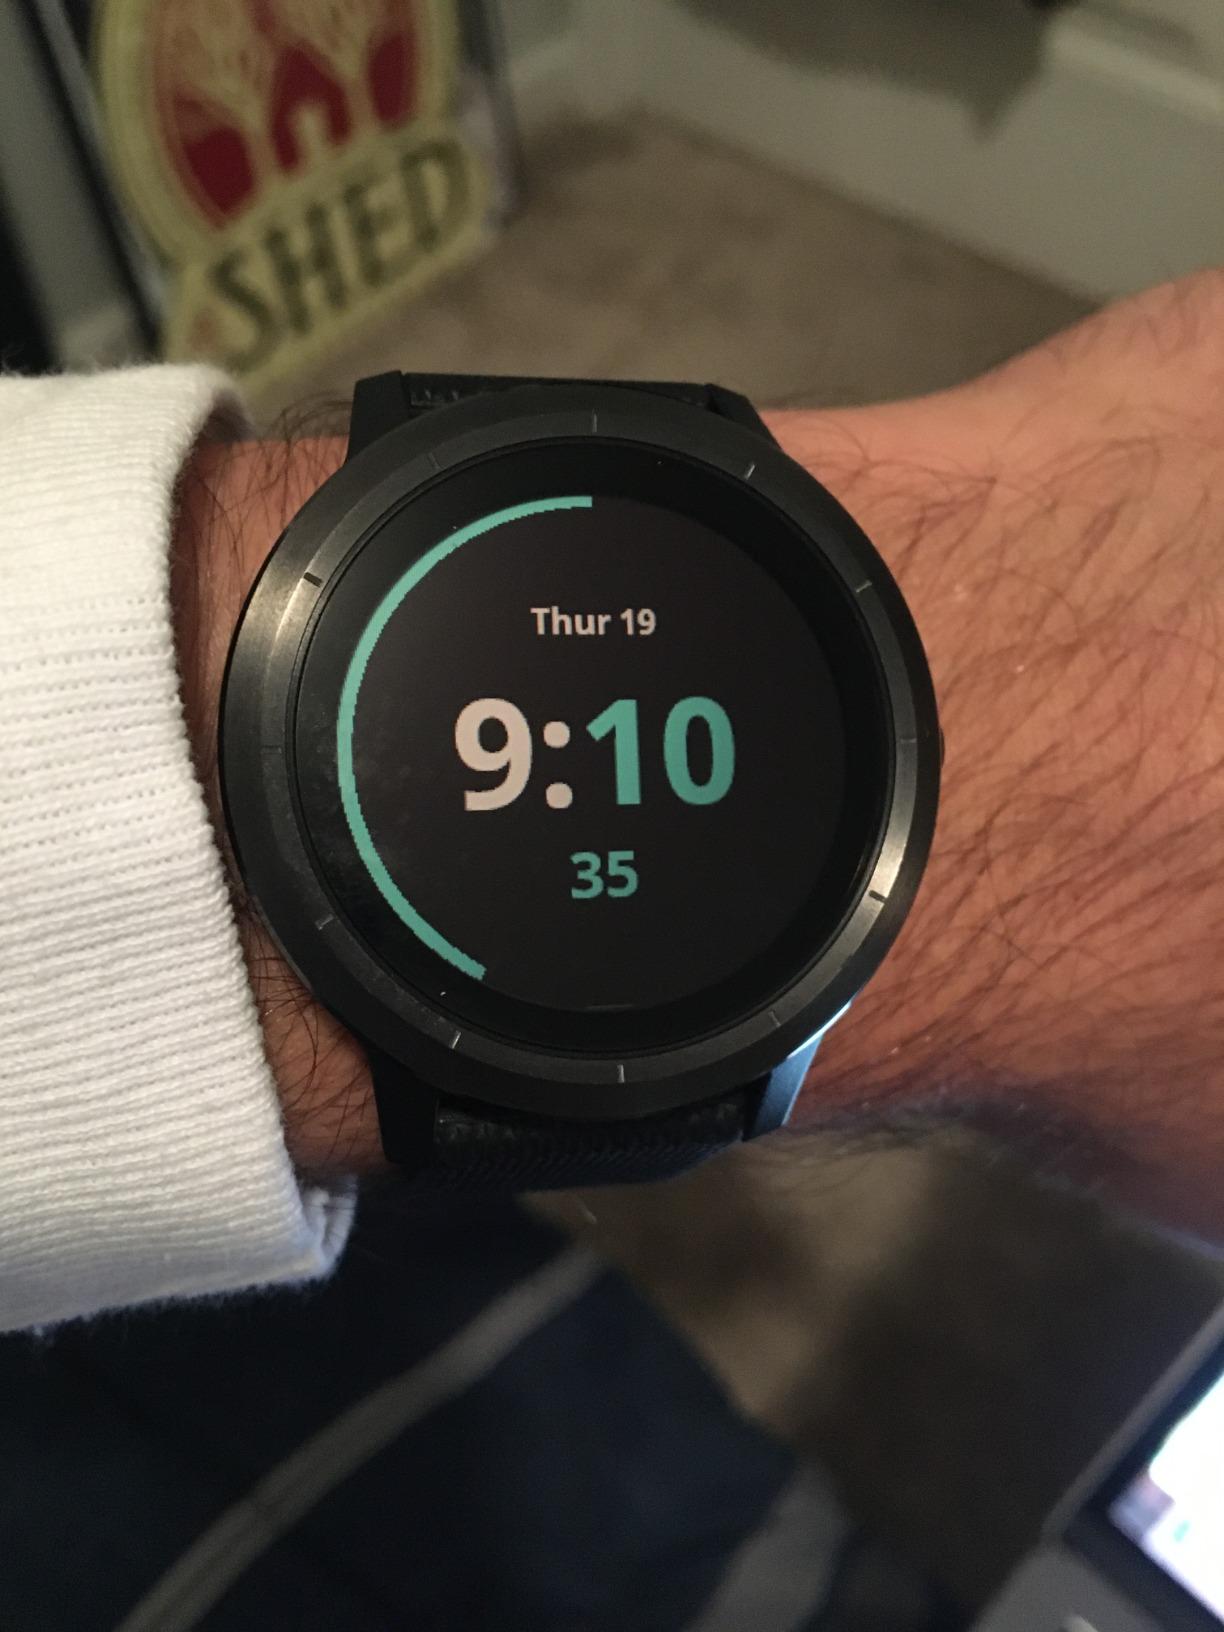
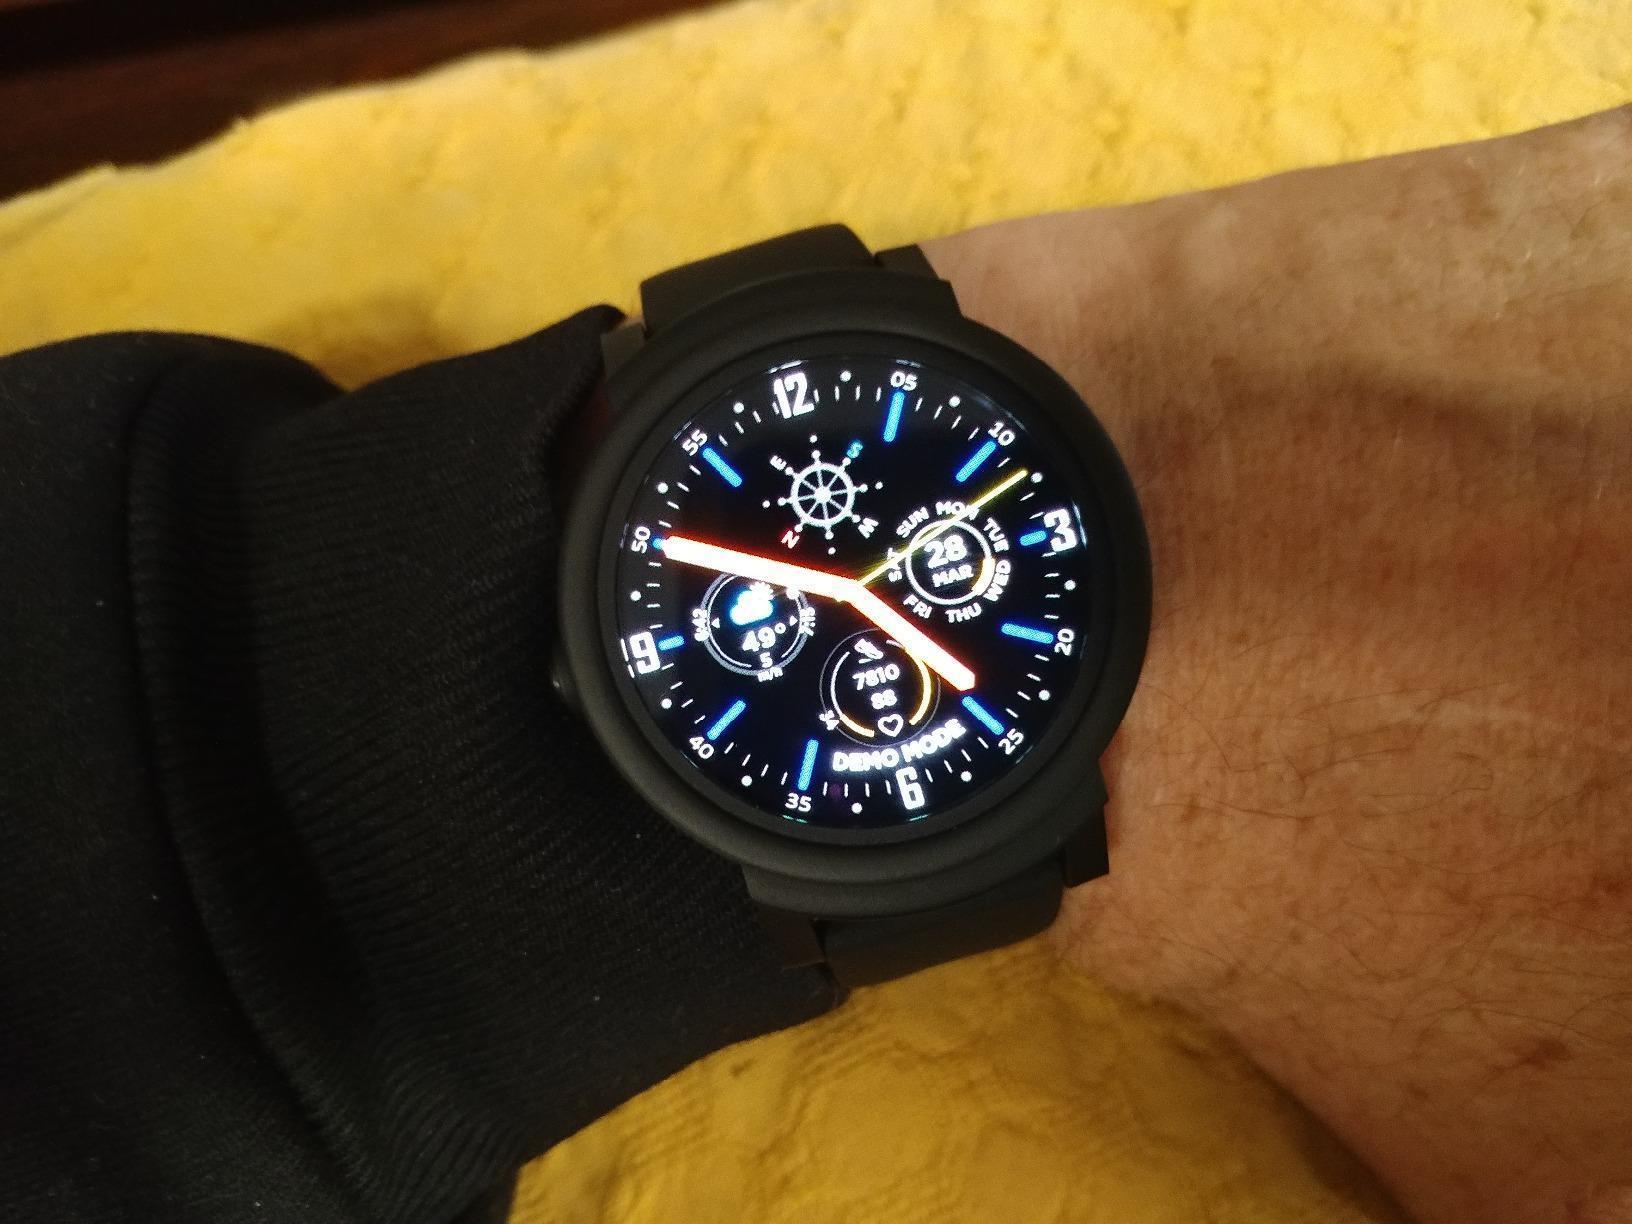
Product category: smartwatch
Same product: no